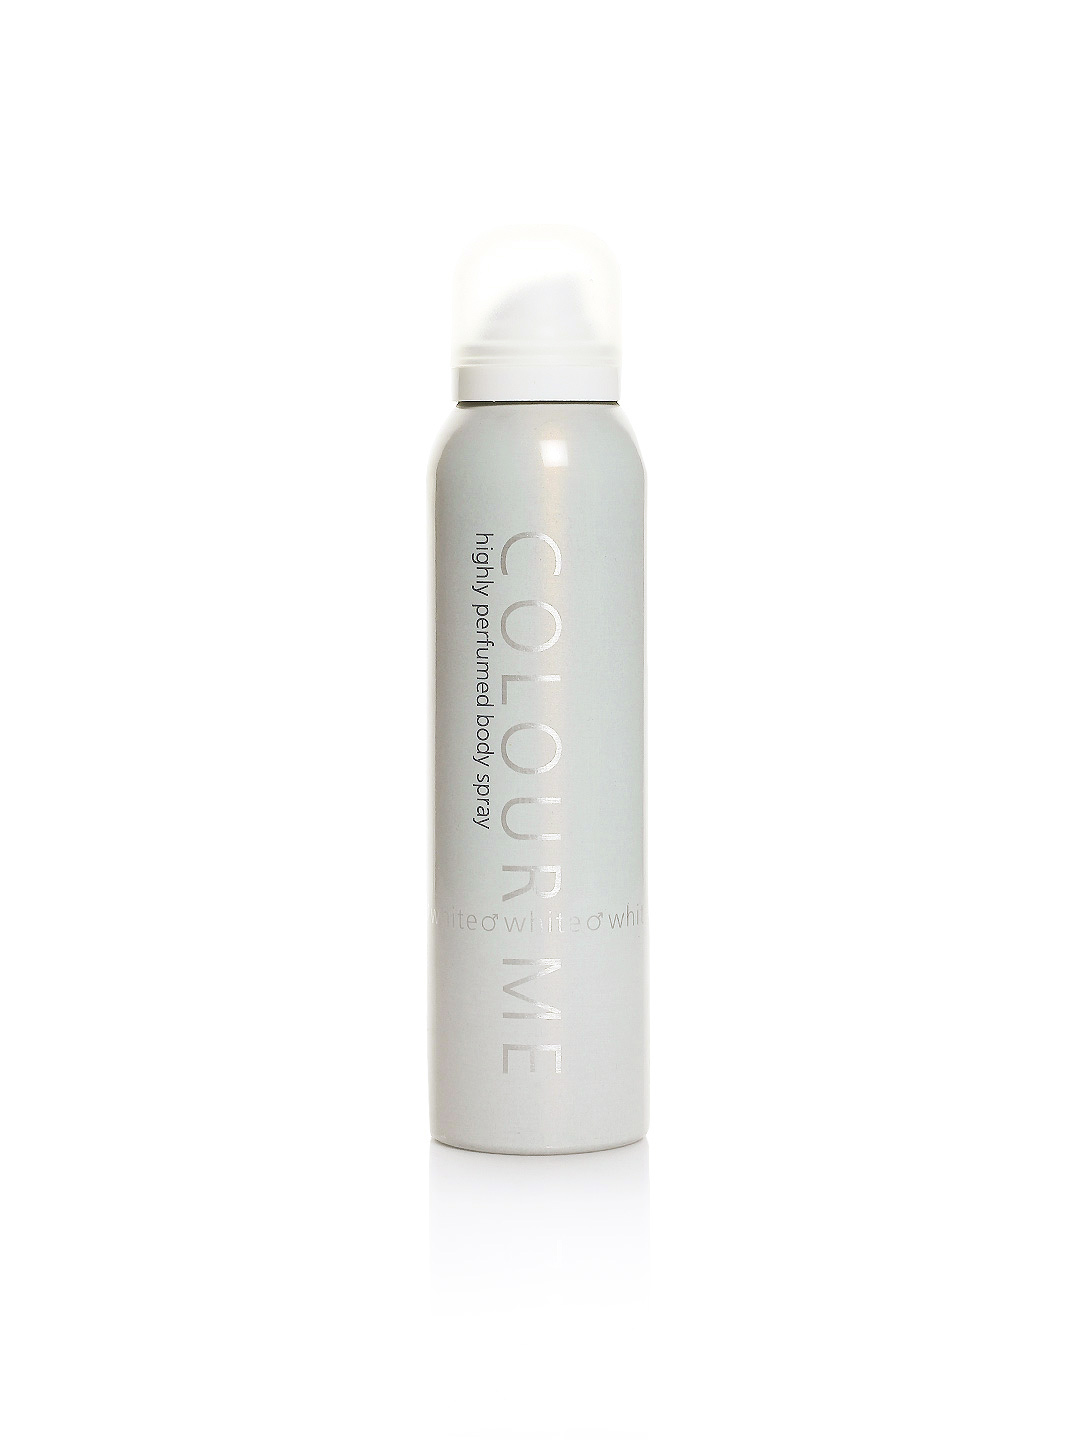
Colour Me Men White Deo
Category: Personal Care / Fragrance / Deodorant
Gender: Men
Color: White
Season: Spring 2017
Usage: Casual